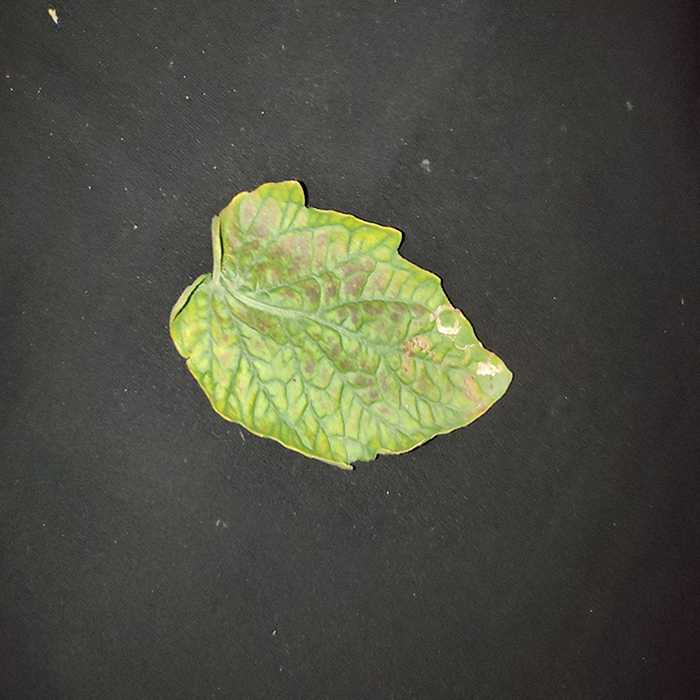
Plant: Tomato
Label: Tomato spotted wilt